Jean-Baptiste Singelée

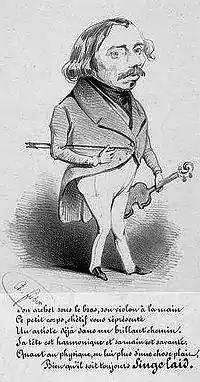
Jean-Baptiste Singelée

Jean-Baptiste Singelée (25 September 1812 in Brussels – 29 September 1875 in Oostende) was a Belgian classical composer of the romantic period.